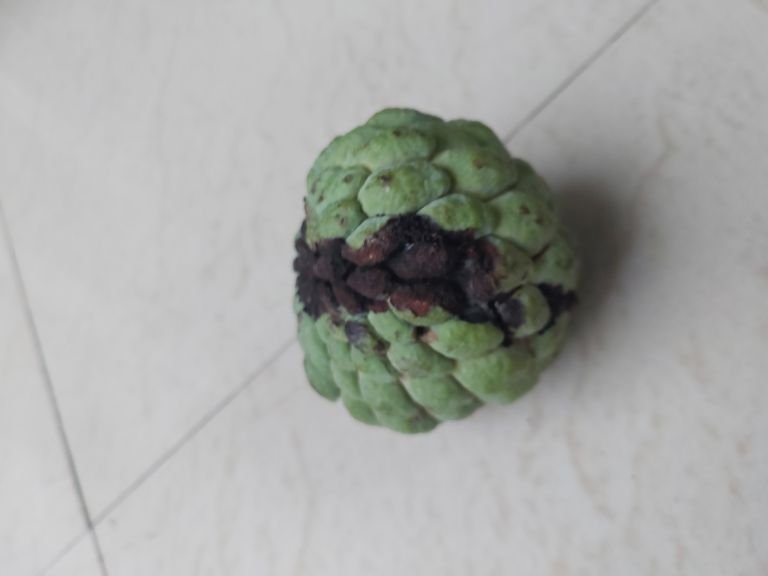
Disease label: Diplodia Rot